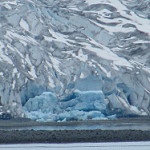
Scene: Outdoor